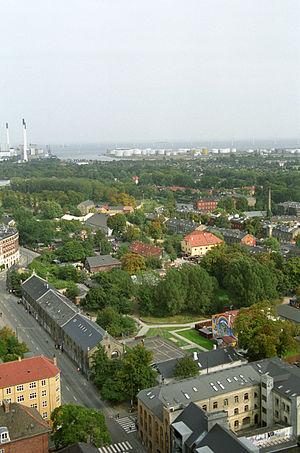
Christiania est un quartier de Copenhague au Danemark sur le terrain de l'ancienne caserne de Bådsmandsstræde. Fondée par un groupe de squatters, de chômeurs et de hippies, l'autoproclamée « ville libre de Christiania » a fonctionné comme une communauté intentionnelle autogérée de septembre 1971 à juin 2013.